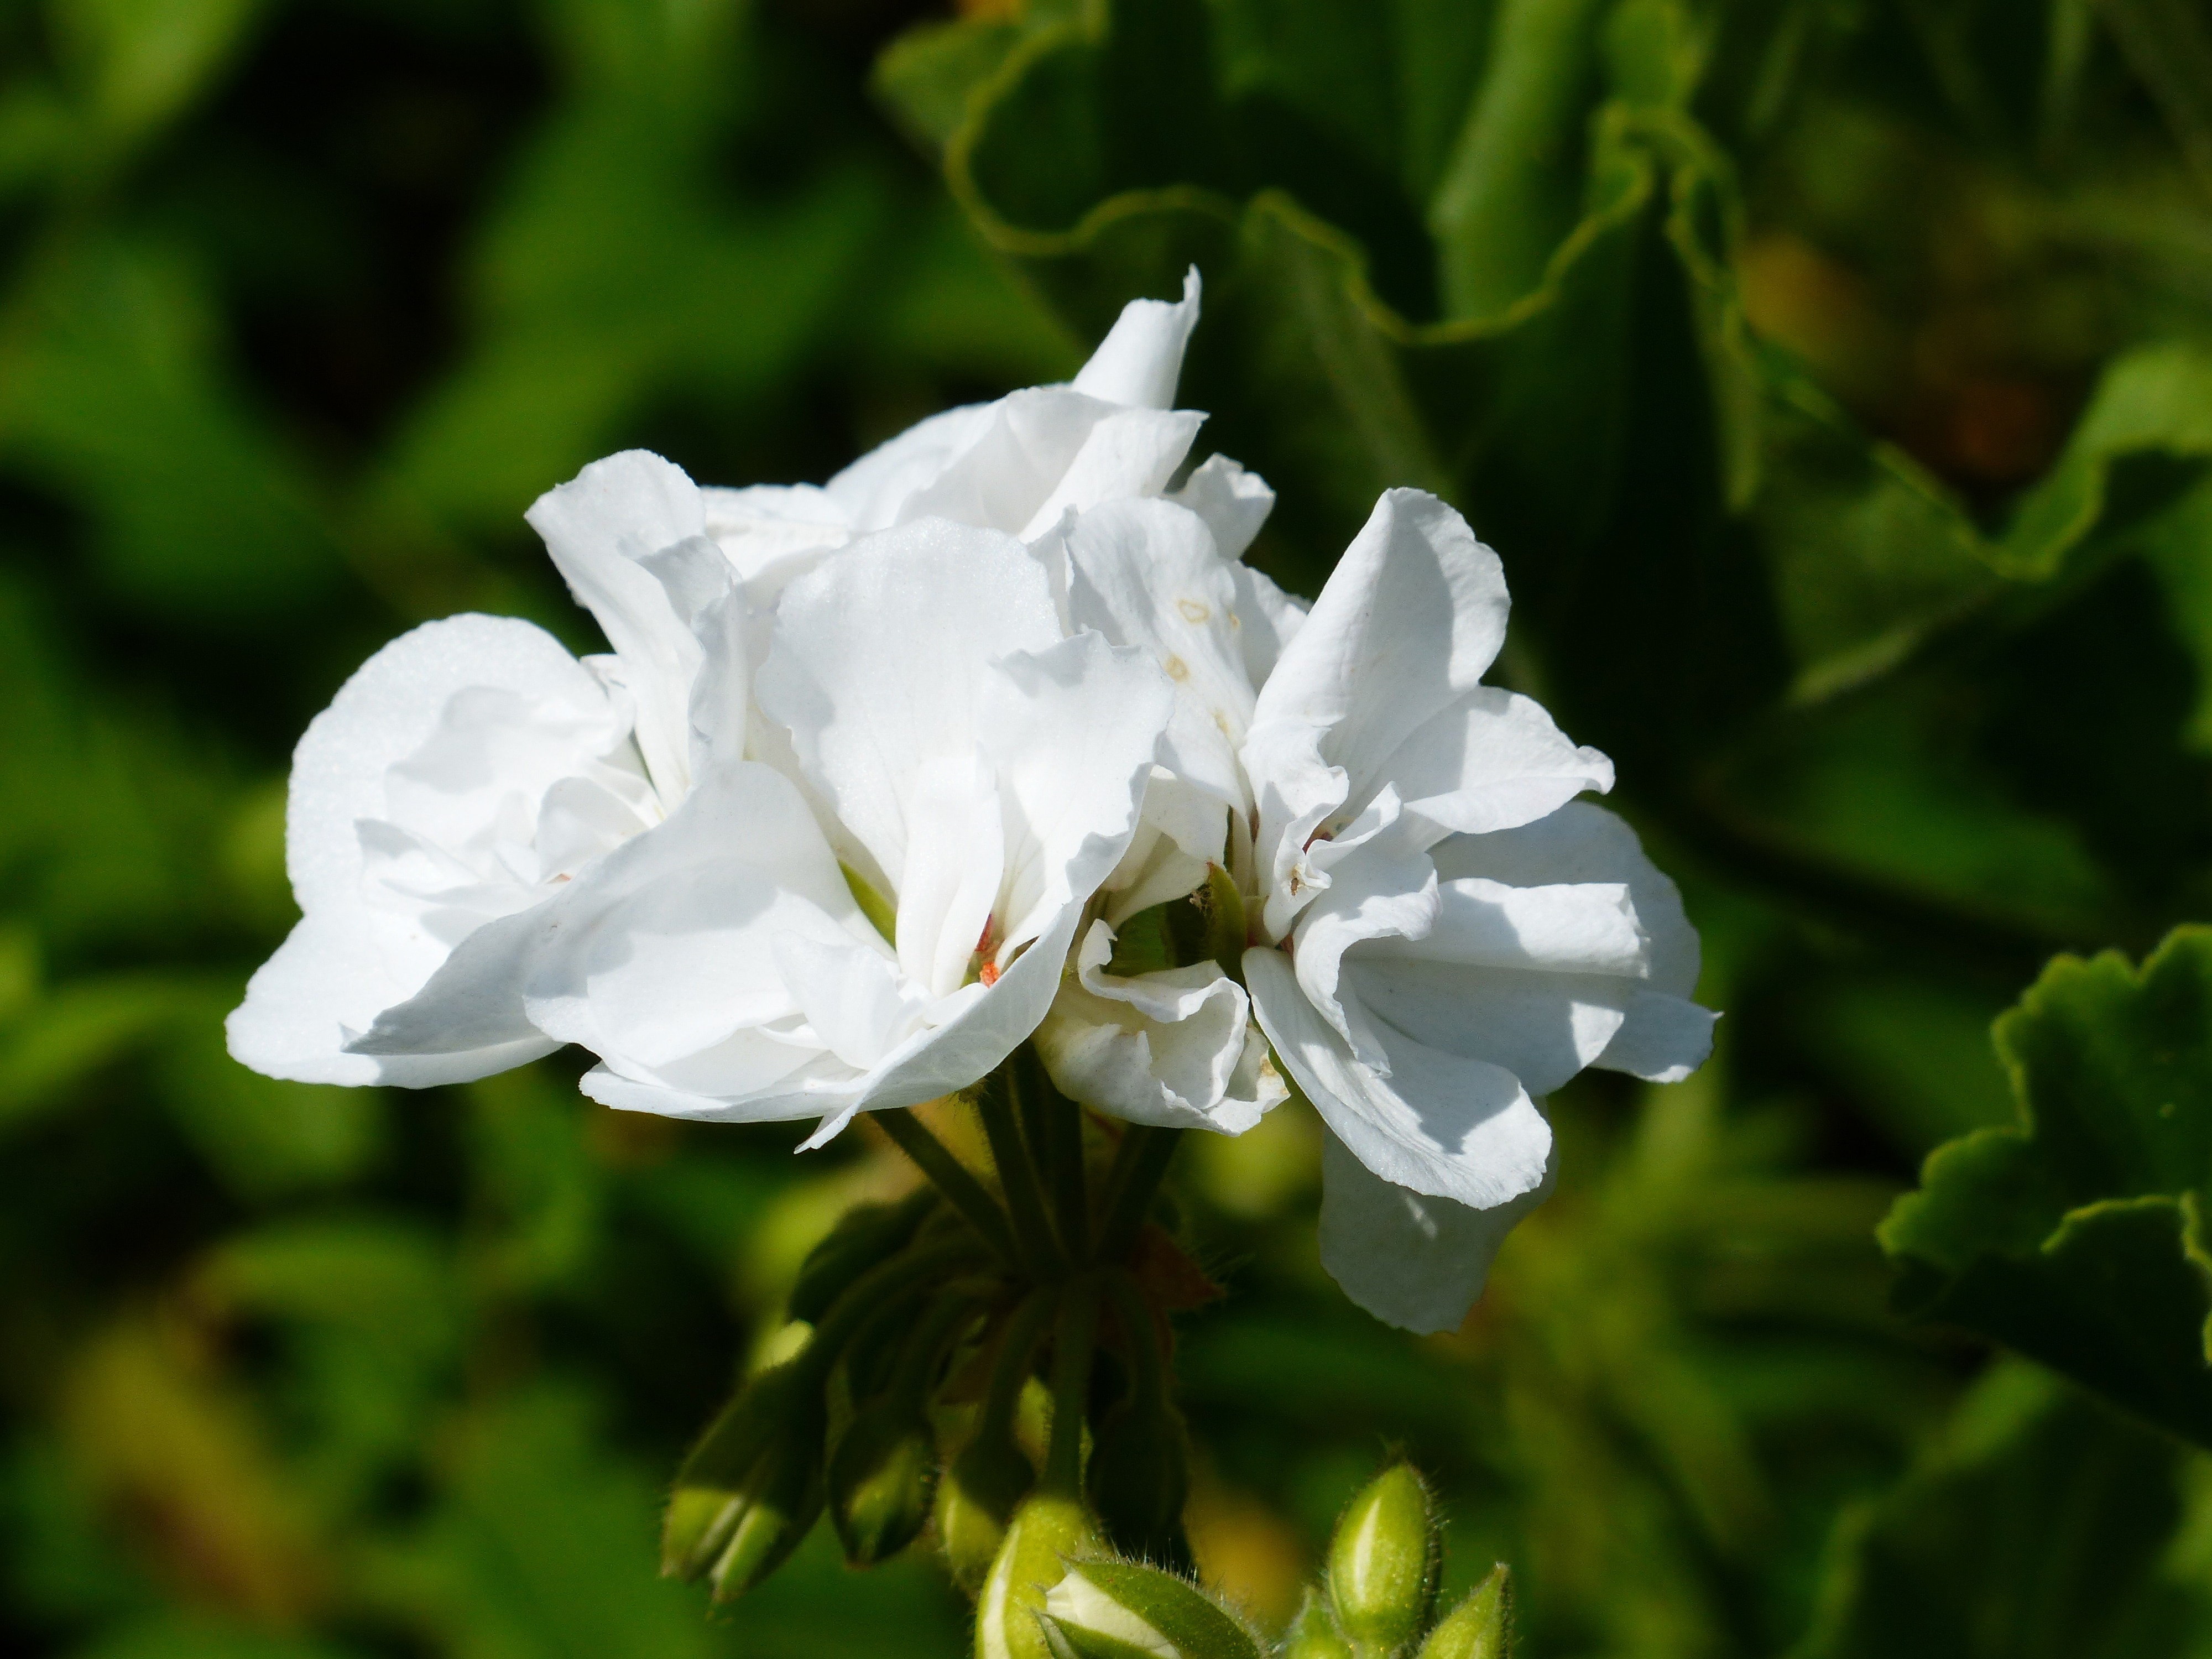
nature, blossom, plant, white, flower, petal, bloom, green, botany, flora, wildflower, geranium, shrub, pelargonium, macro photography, jasmine, flowering plant, balcony plant, geraniaceae, pelargonium zonale, bedding plant, geranium greenhouse, land plant, geraniales